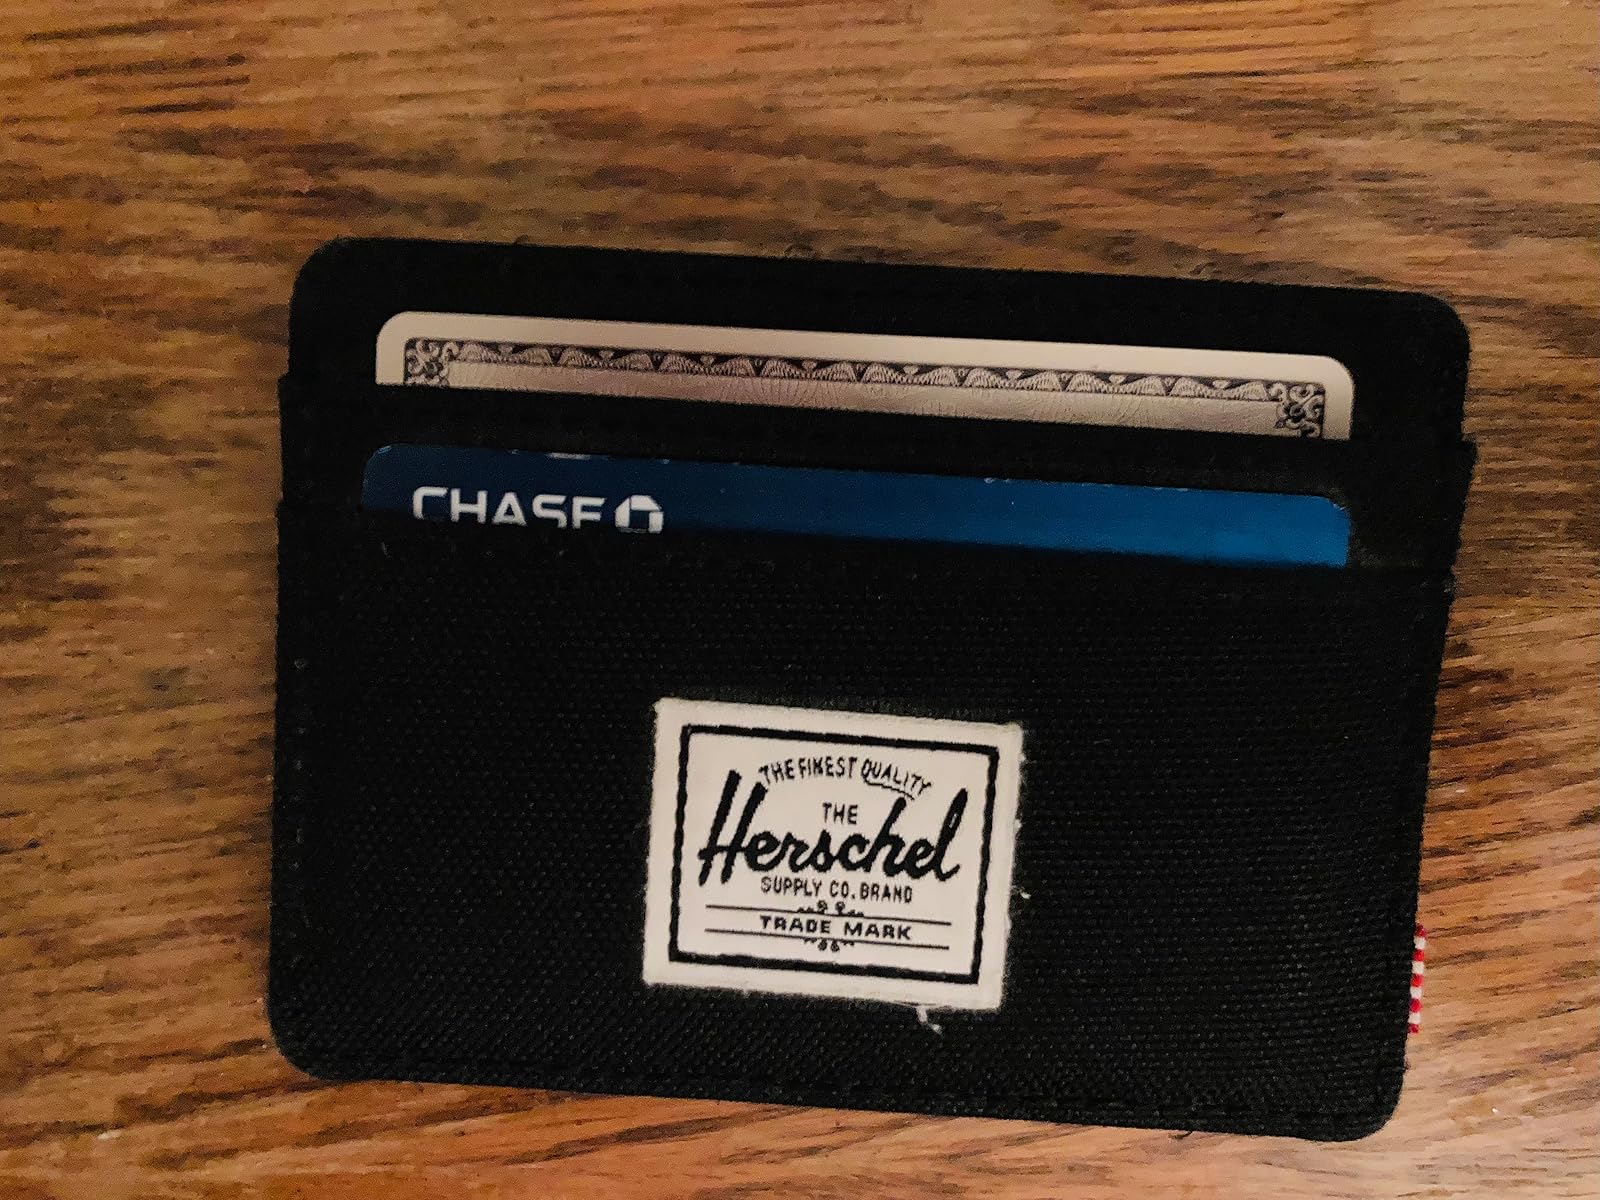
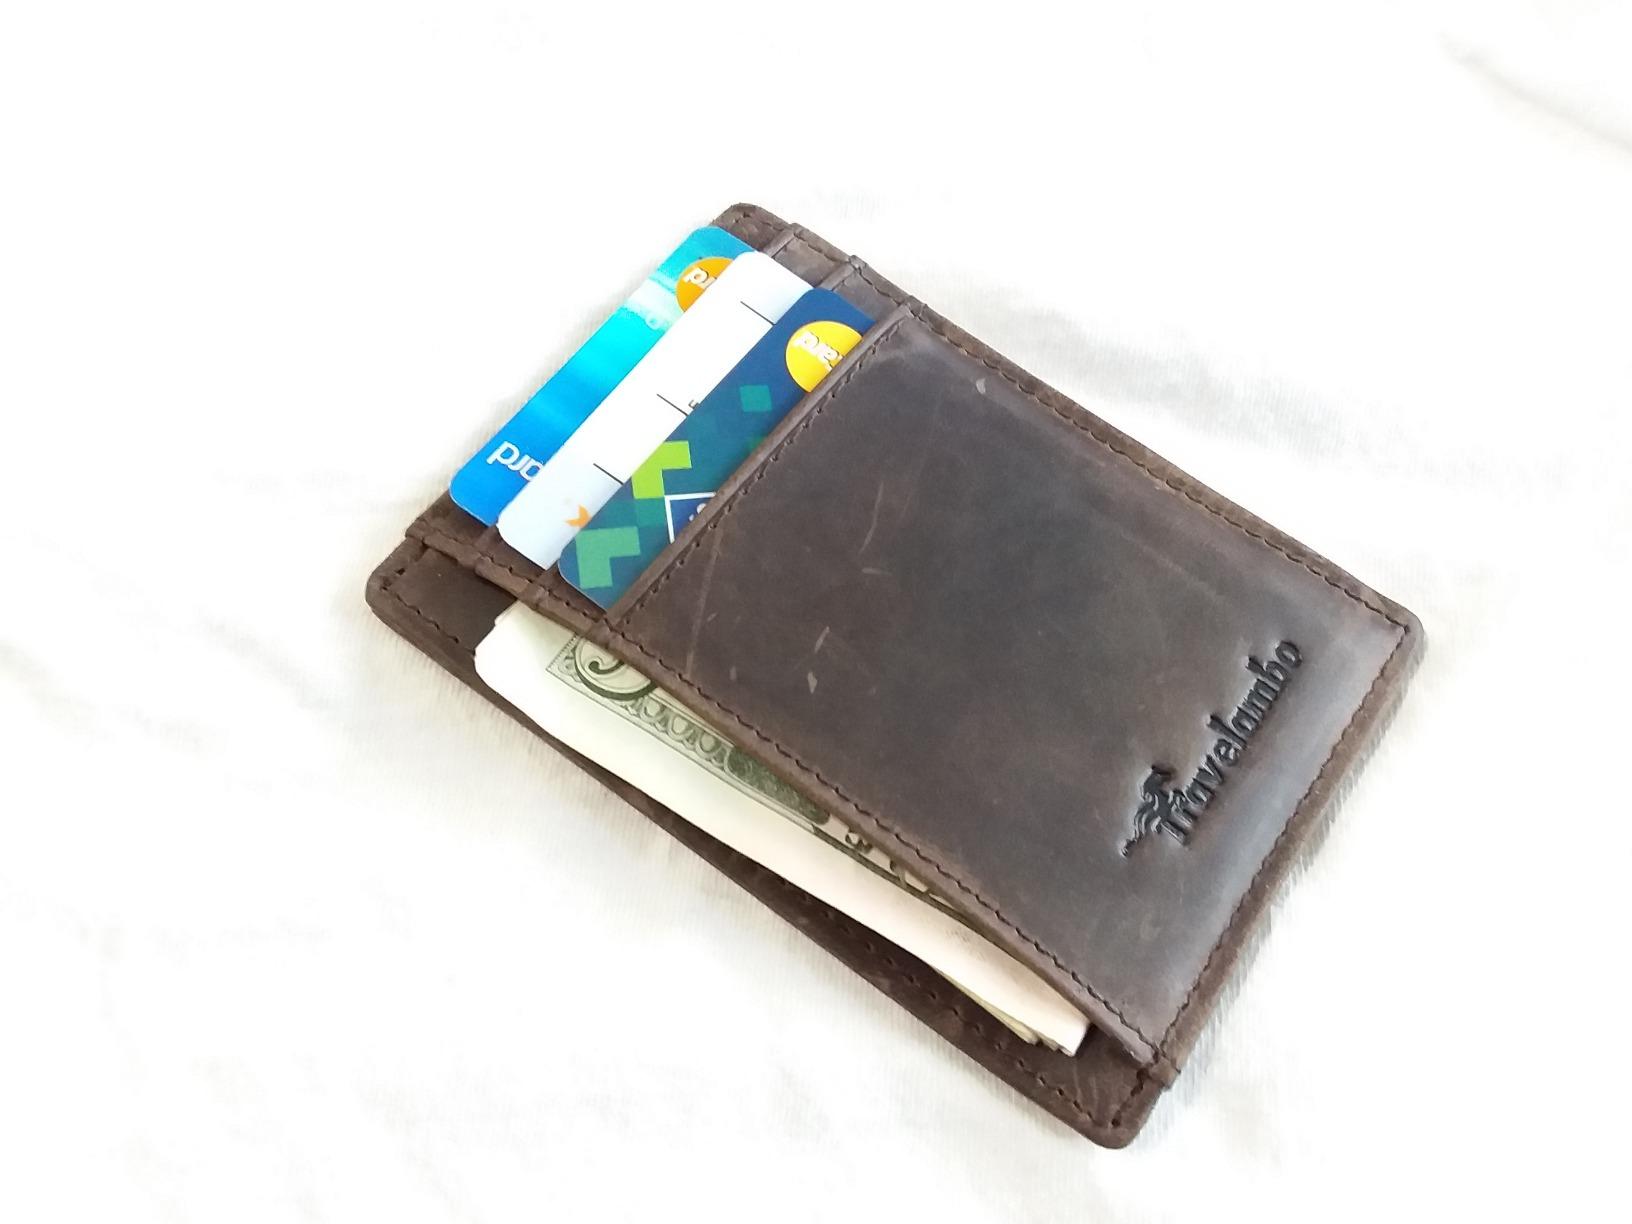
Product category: accessories_wallet
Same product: no